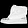
Label: Ankle boot